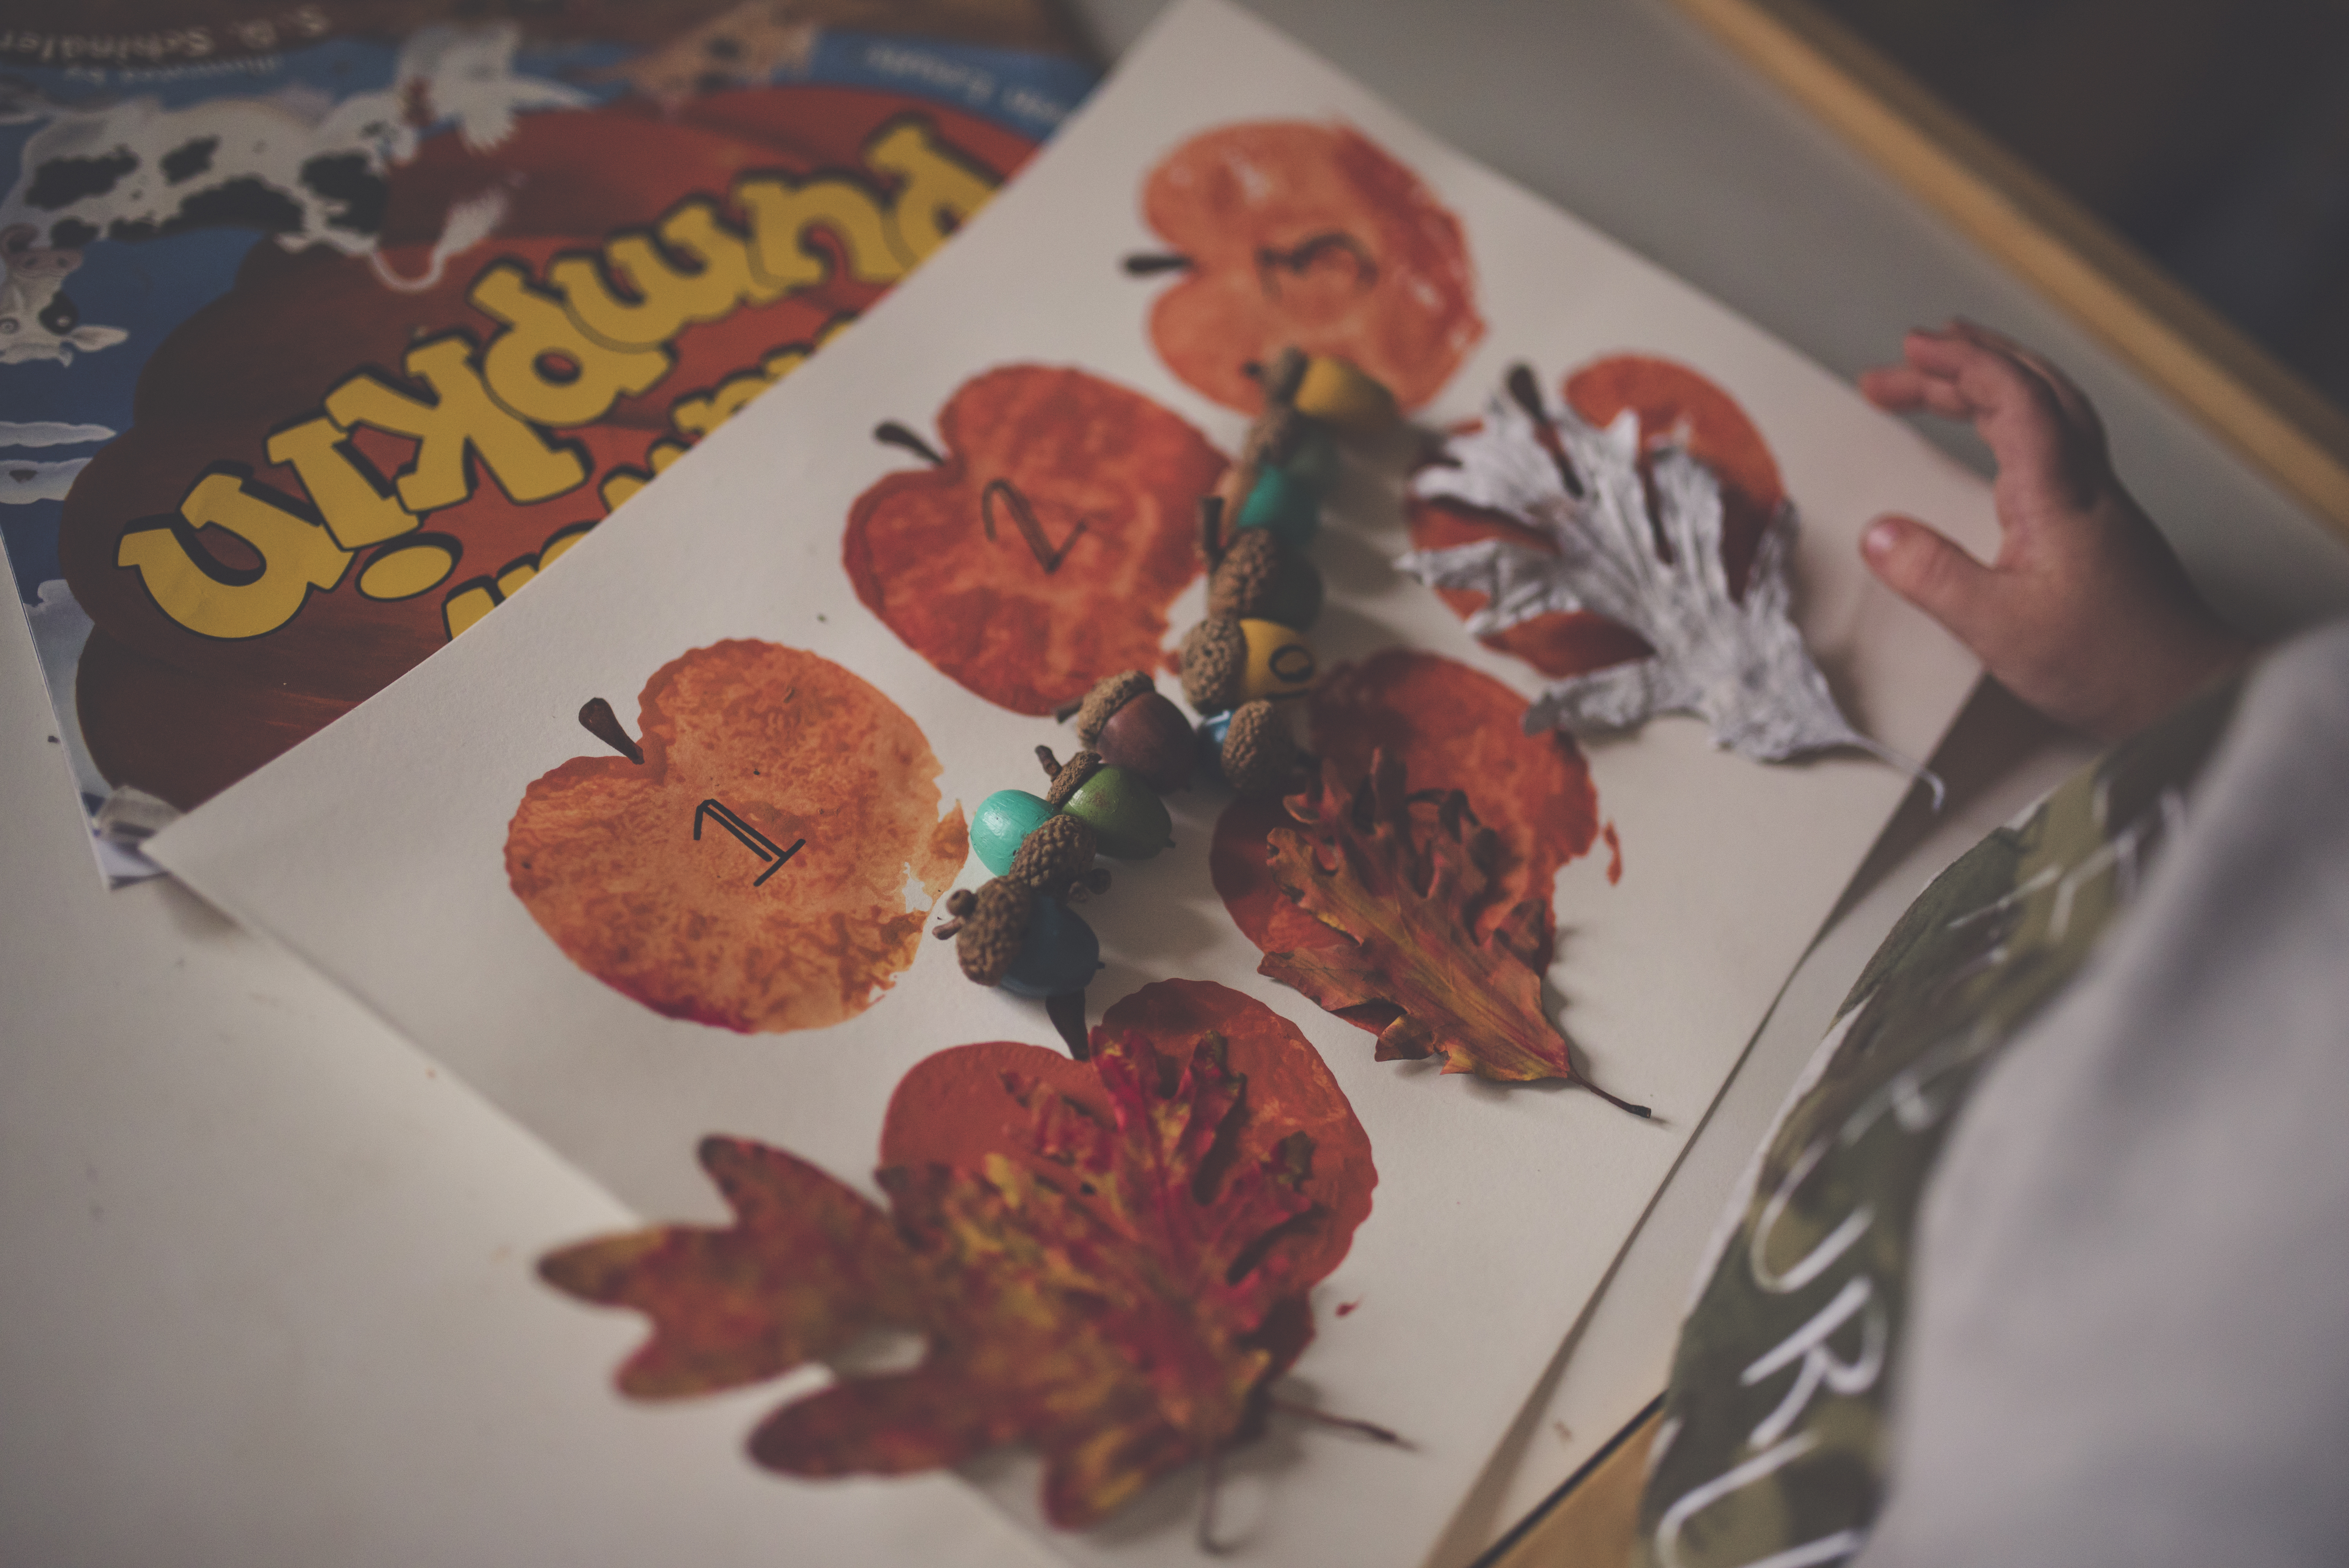
hand, apple, person, flower, kid, decoration, red, symbol, color, paint, business, painting, card, leaves, art, indoors, illustration, design, text, organ, acorns, pre school